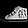
Label: Sneaker